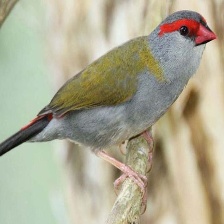
Species: RED BROWED FINCH
Scientific name: NEOCHMIA TEMPORALIS
ImageNet parent category: house_finch